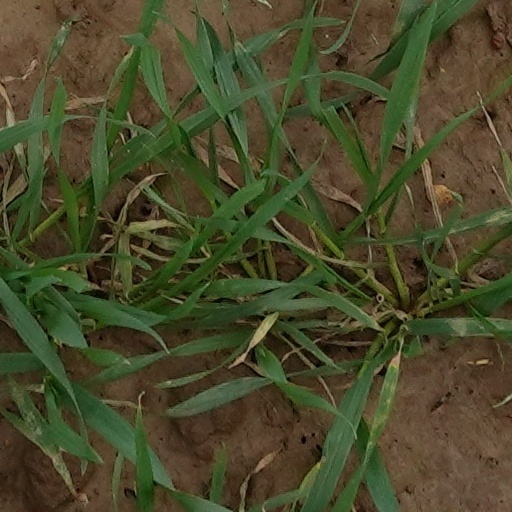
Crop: wheat